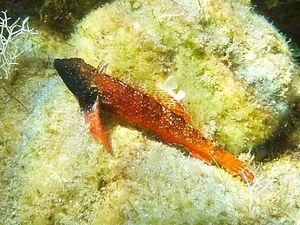
Argelès, France
Tripterygion est un genre de blennies de la famille des Tripterygiidae.